Juan Núñez I de Lara

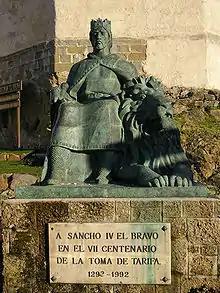
Statue of Sancho IV of Castile, King of Castile and León. Tarifa, Cádiz.

Soon after this incident, Juan Núñez I allied himself with Juan Alfonso de Meneses, Lord of Alburquerque against Sancho IV and the two of them persuaded the king to release his brother, the infante John of Castile who had been in prison since 1288 when he and Lope Díaz III de Haro were uncovered in a plot. Haro was assassinated by order of the king for his role in this plot. By 1291, Sancho IV and Juan Núñez I agreed that Juana Núñez de Lara, Juan Núñez I's daughter, would marry the infante Alfonso de Castilla y Molina, the son of King Sancho IV. However, the infante Alfonso died in 1291 in Valladolid at the age of 5. Due to the past agreement between Sancho IV and the Lord of Lara, James II of Aragon, the new King of Aragon and brother of Alfonso III of Aragon, desisted for the moment in his policy of support for the succession claims of Alfonso de la Cerda.